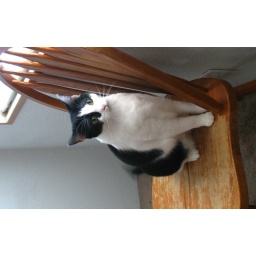
Waffles standing in the chair